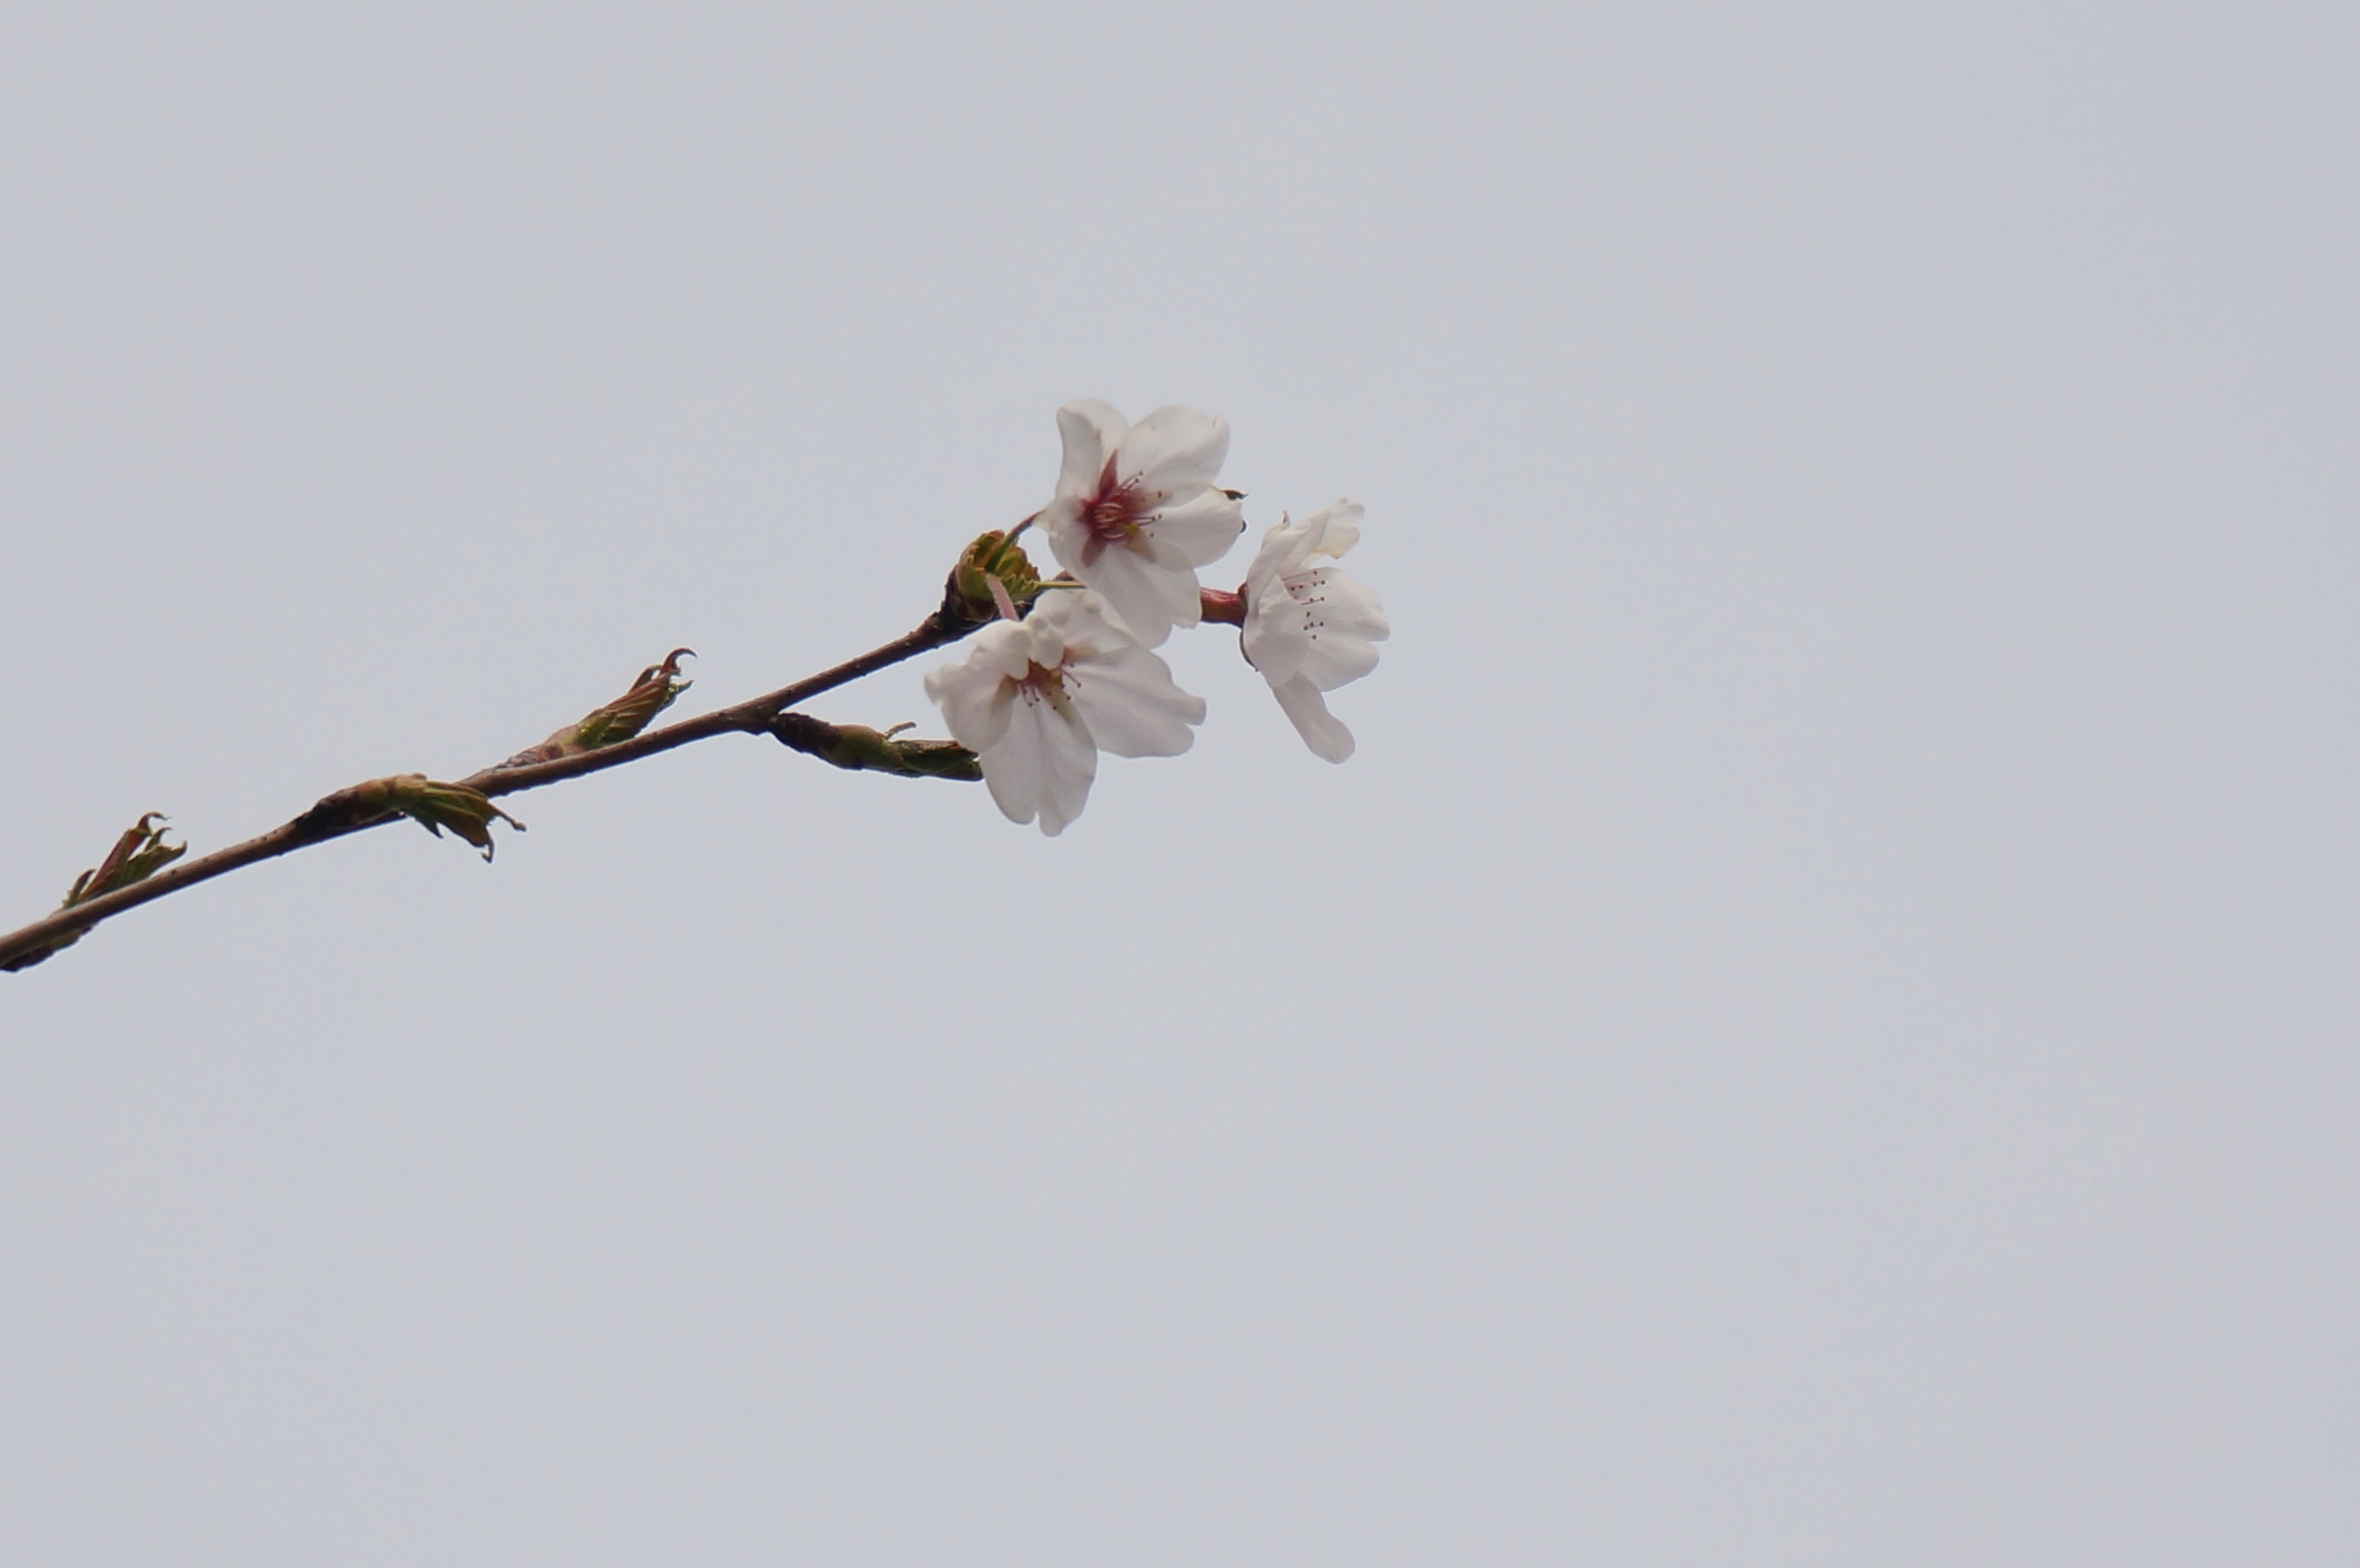
branch, blossom, winter, plant, wood, flower, spring, produce, pink, japan, flora, cherry blossom, twig, flowers, close up, cherry, macro photography